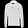
Label: Pullover